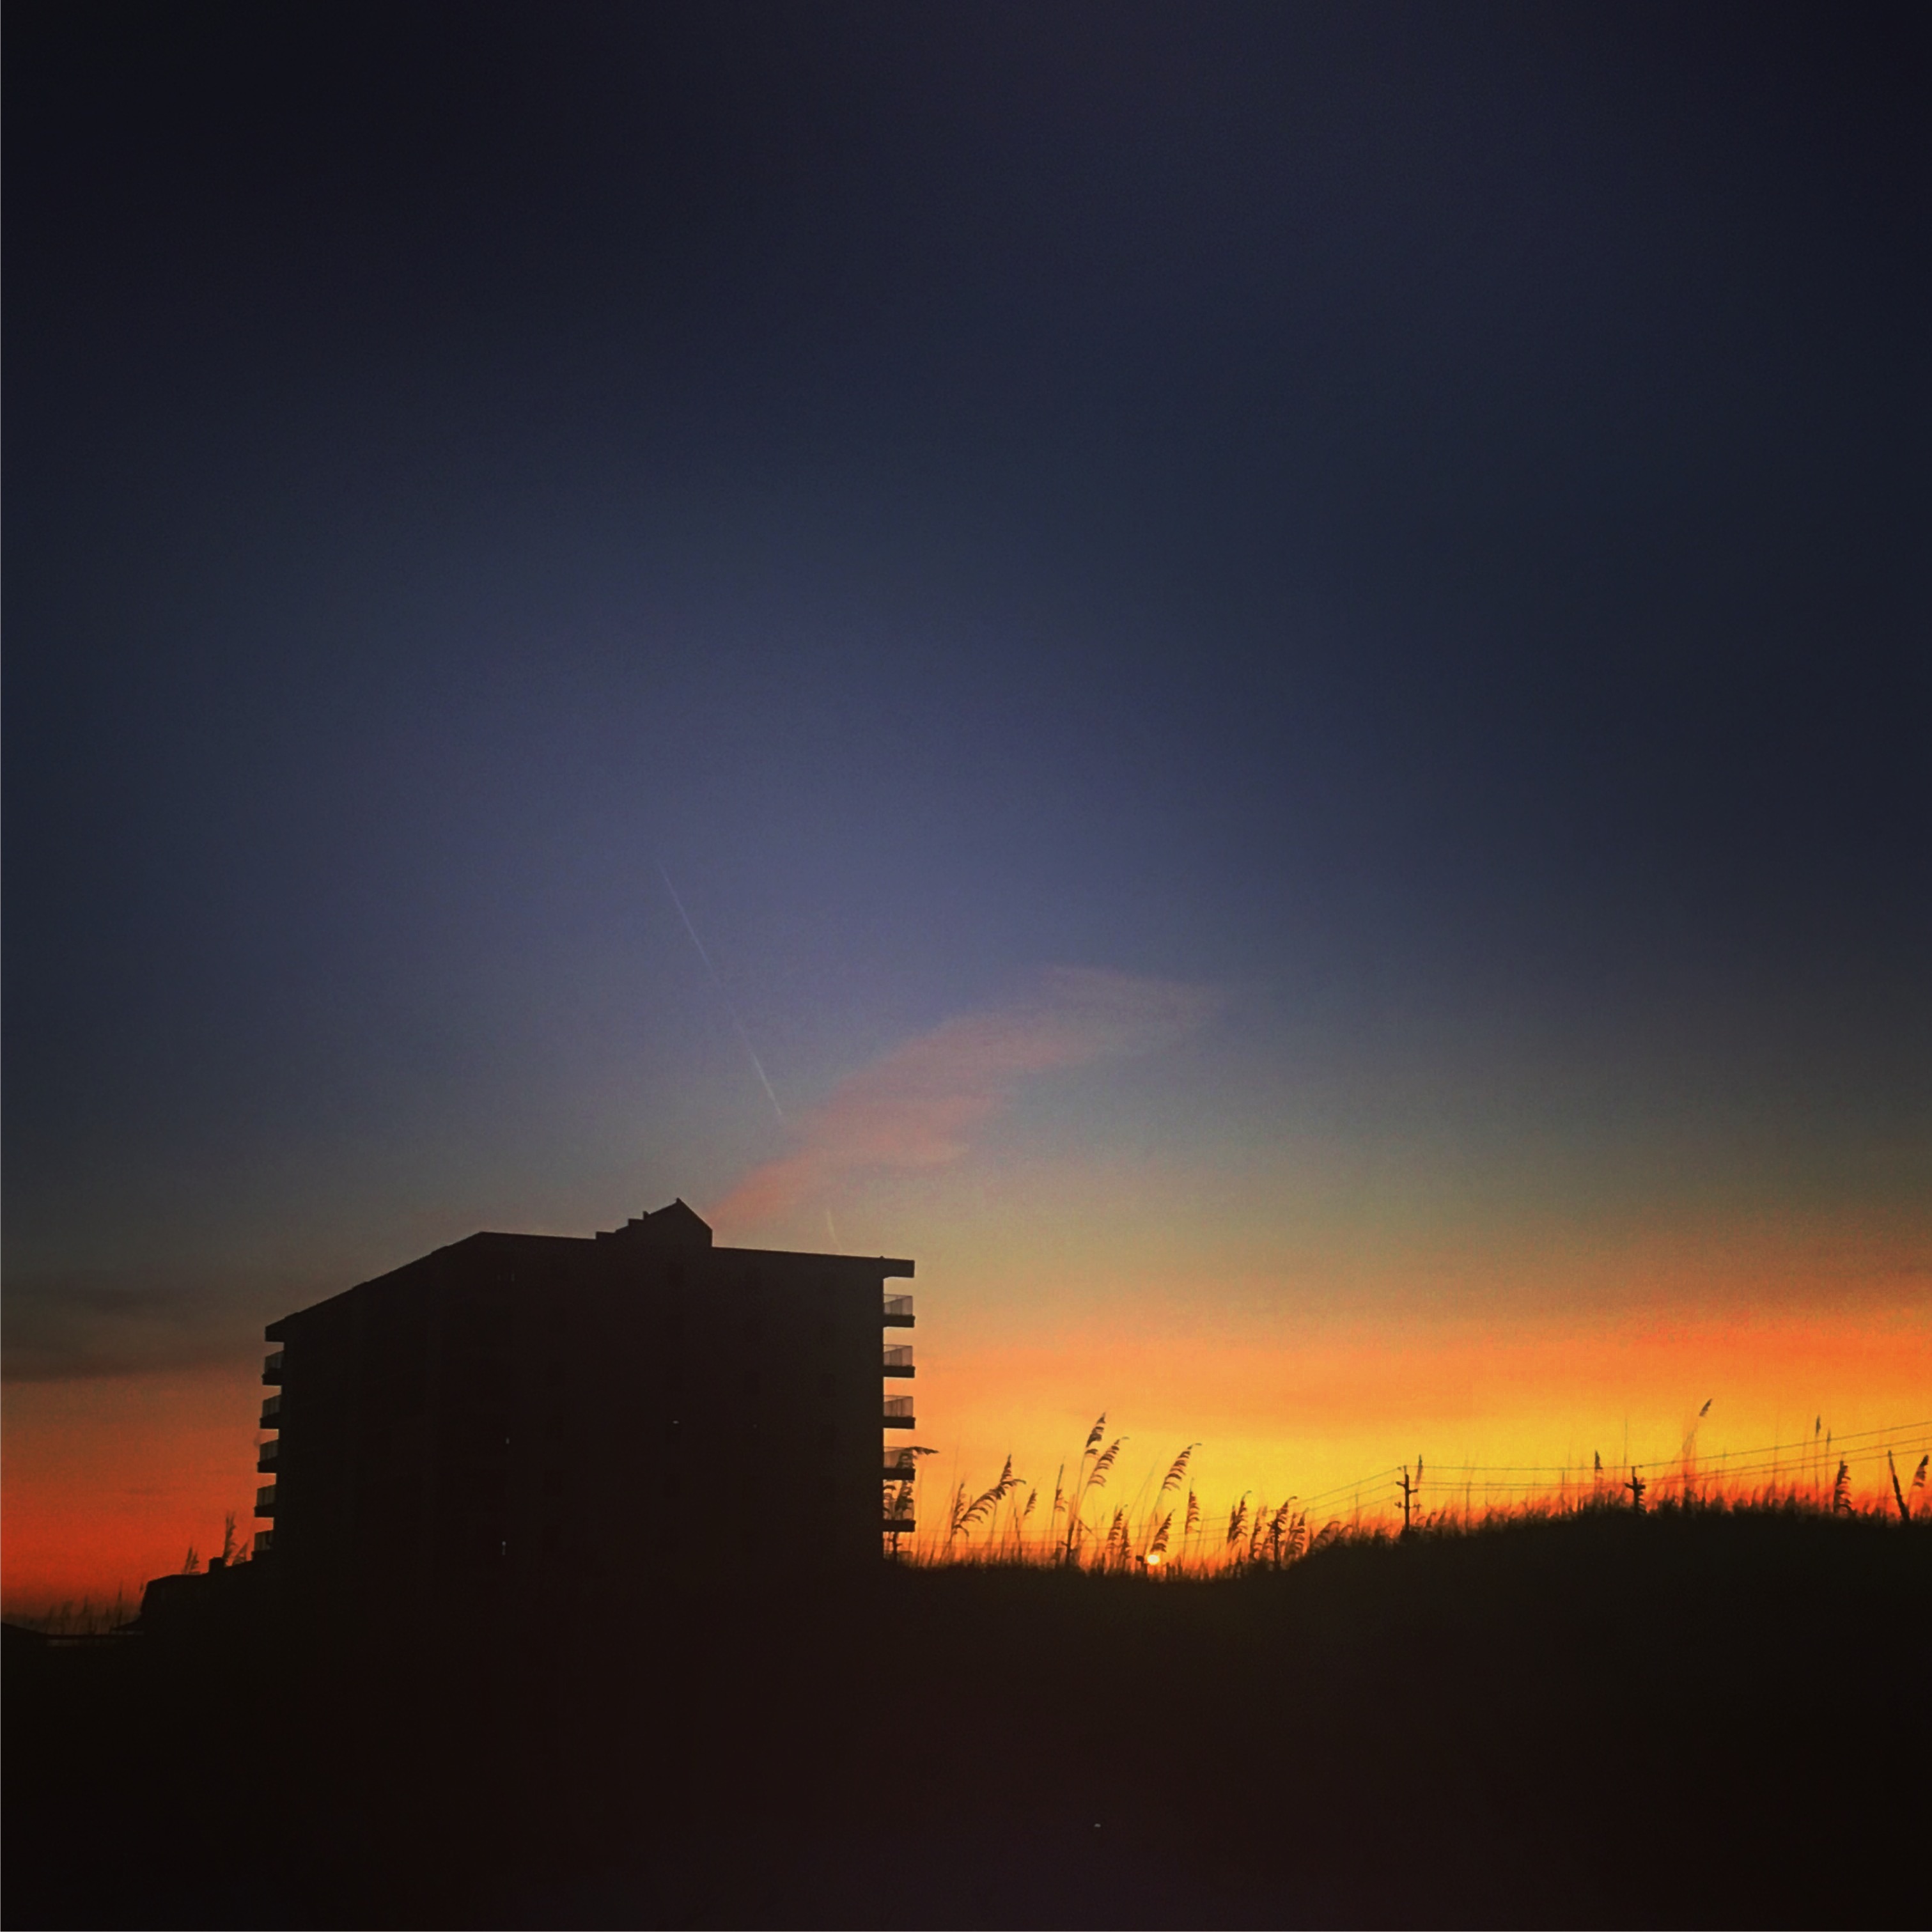
horizon, cloud, sky, sun, sunrise, sunset, night, sunlight, morning, dawn, atmosphere, dusk, evening, afterglow, astronomical object, atmospheric phenomenon